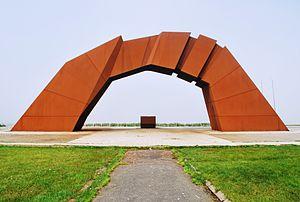
Le cap Nosappu est un cap de la péninsule de Nemuro dans l'île de Hokkaidō au Japon.